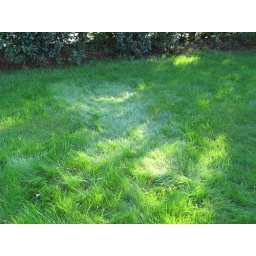
there was a giant sleeping in the grass in front of the house